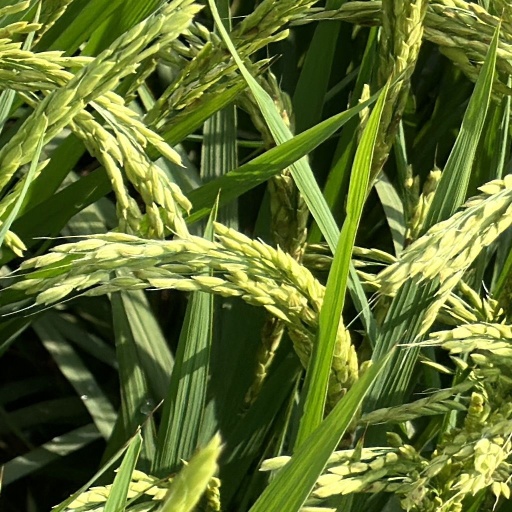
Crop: rice